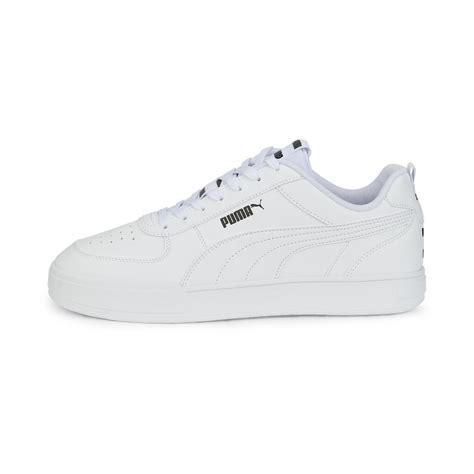
Brand: Puma
Model: Caven